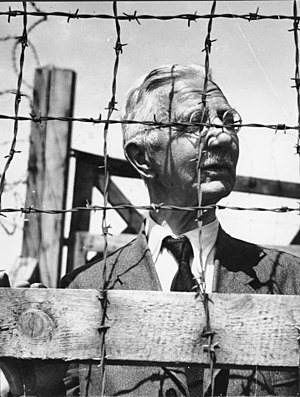
Hjalmar Schacht / Efter krigen
Schacht i en allieret interneringslejr, 1945.
Hjalmar Schacht. Han blev født i Tinglev i Sønderjylland, dengang tysk, som søn af forretningsmanden William Leonhard Ludwig Maximillian Schacht og den danske baronesse Constanze Justine Sophie von Eggers. Hans forældre, som havde boet flere år i USA, ønskede at kalde ham Horace Greeley Schacht, til ære for den amerikanske journalist Horace Greeley, men gav efter for hans mormors ønske om, at drengen også skulle få et dansk navn.